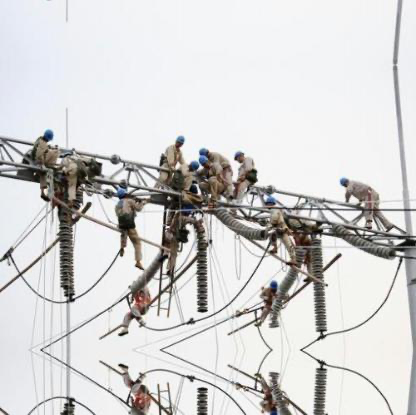
Objects in the image:
label: helmet
label: helmet
label: helmet
label: helmet
label: helmet
label: helmet
label: helmet
label: helmet
label: helmet
label: helmet
label: helmet
label: helmet